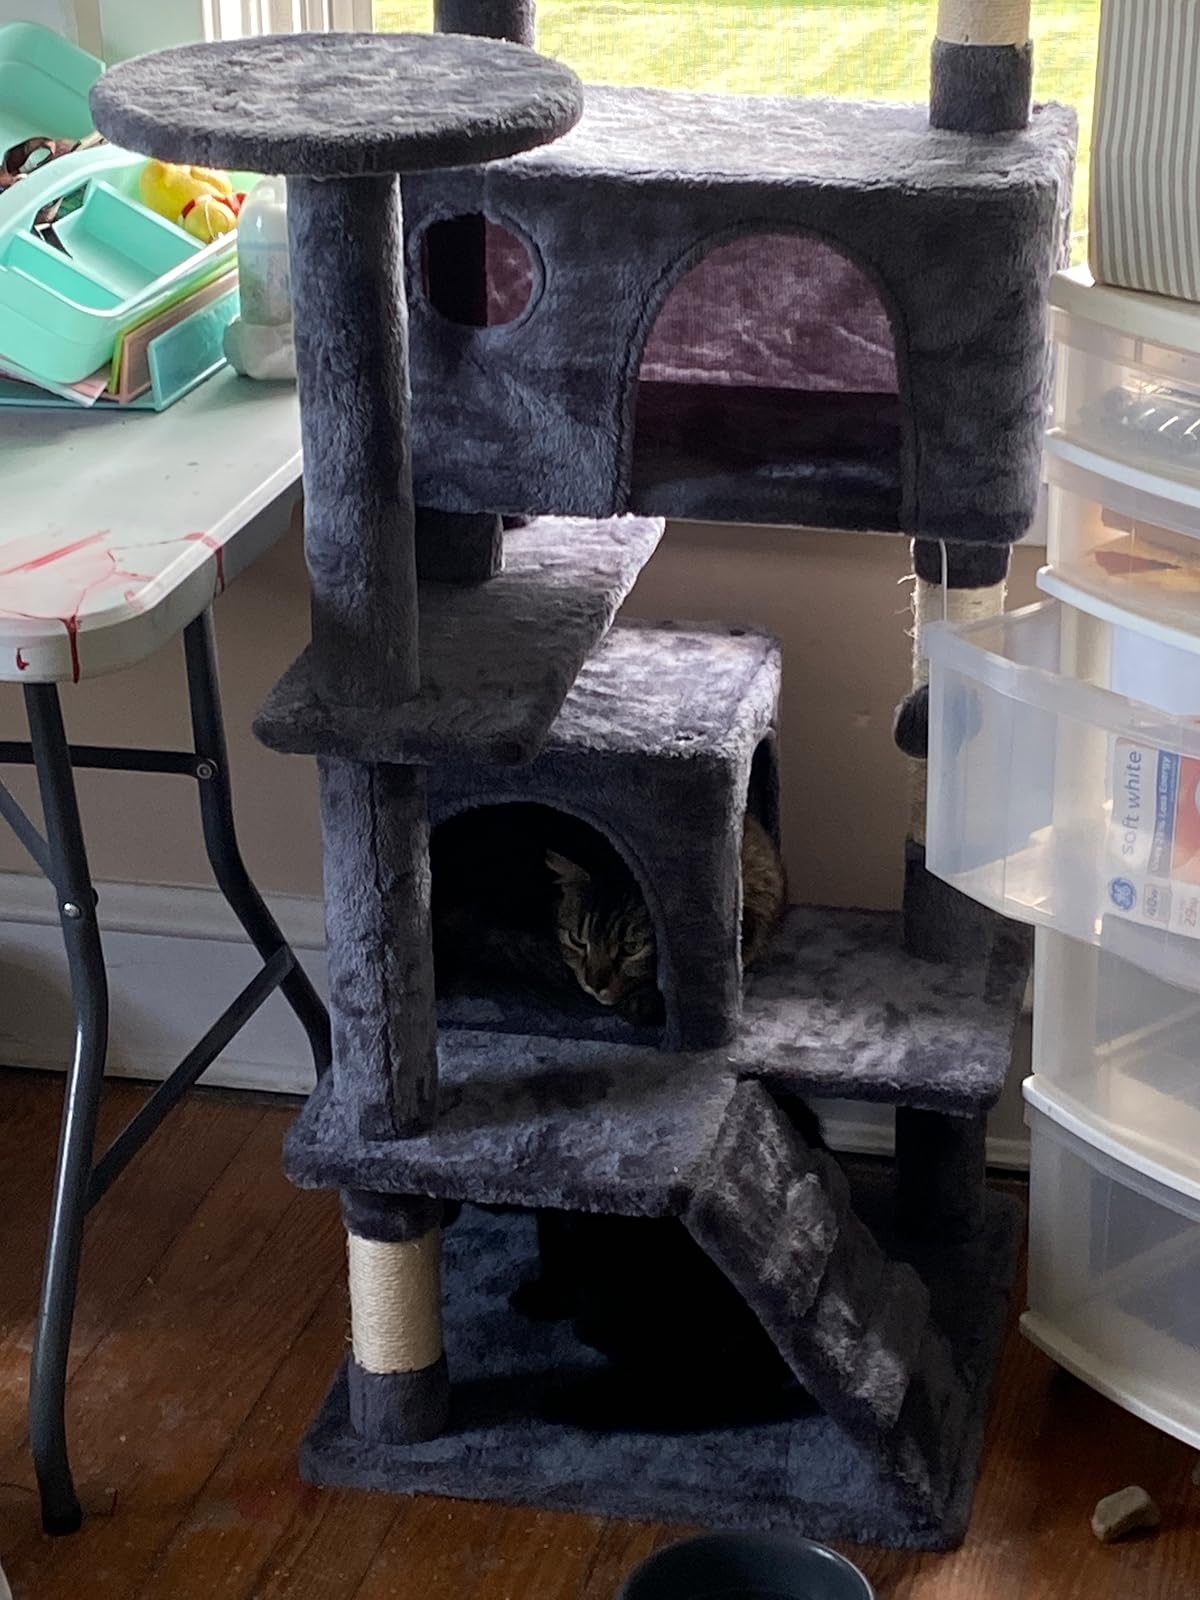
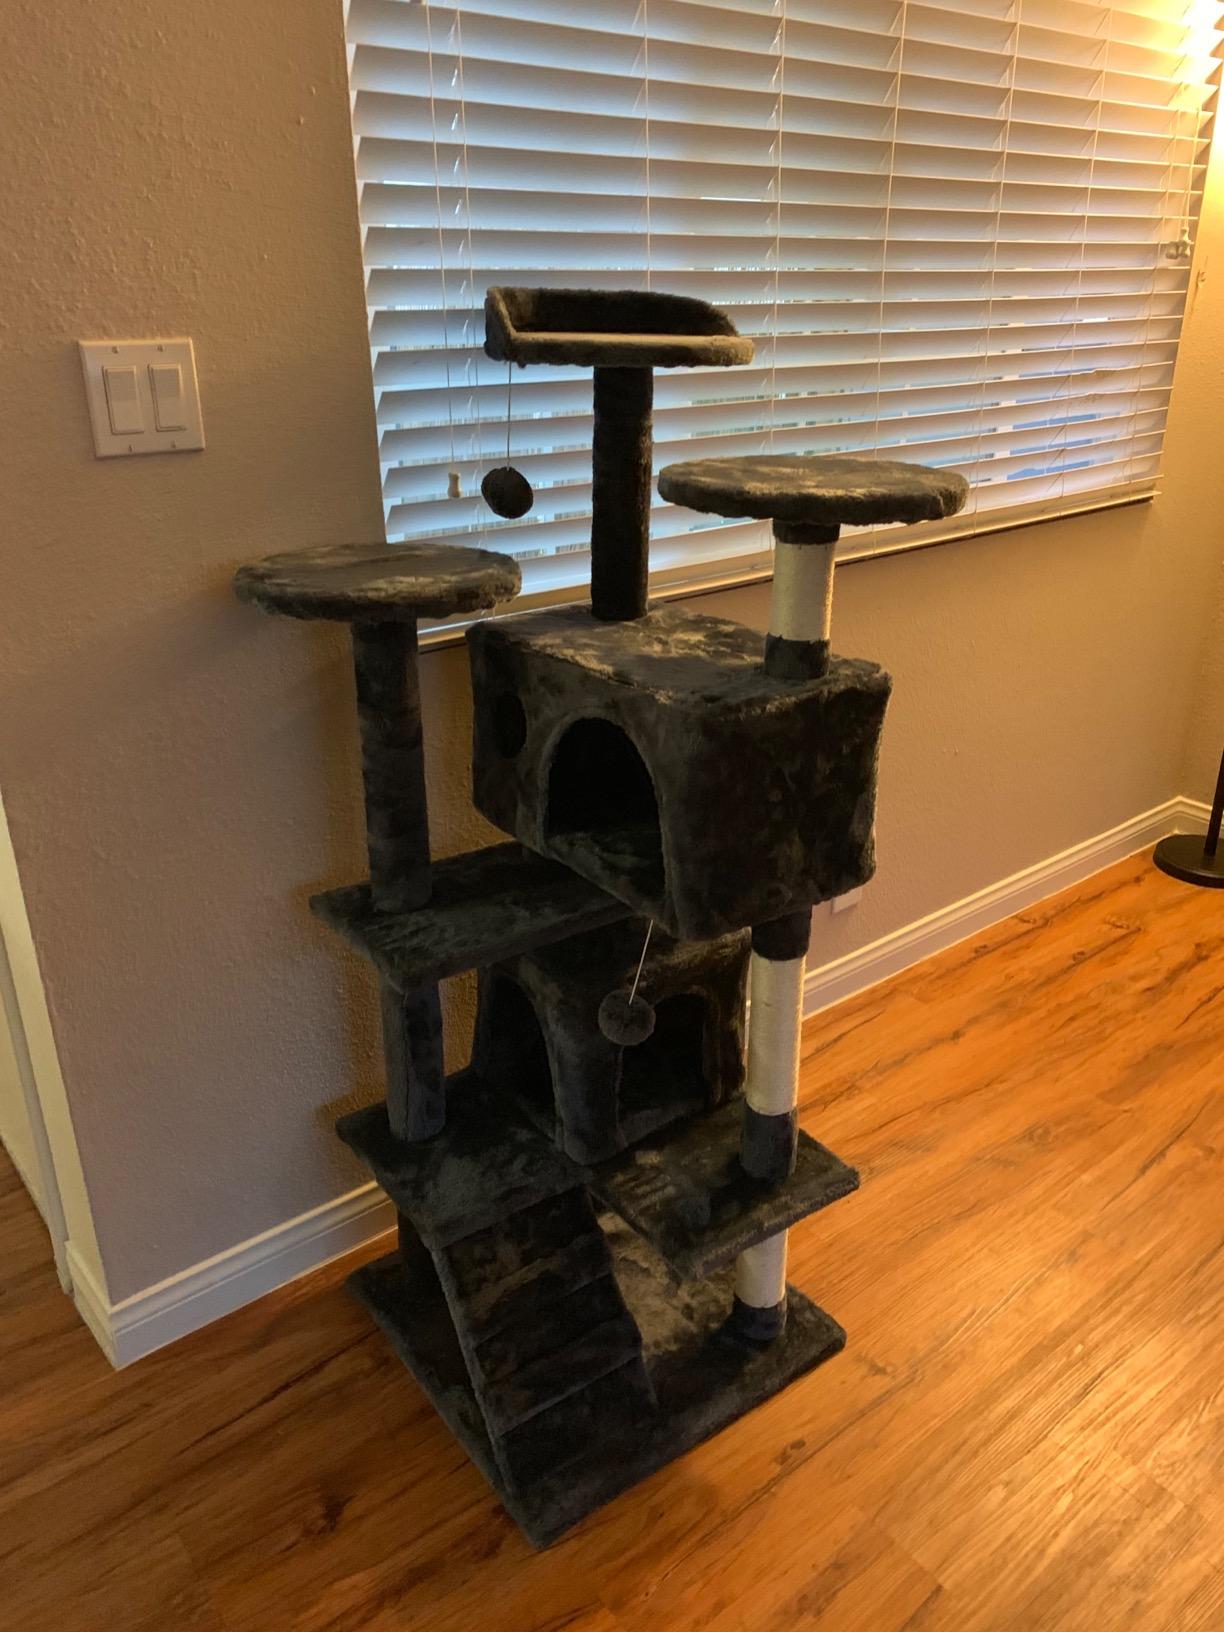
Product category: items_cat tree
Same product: yes